Henry Howard, 1st Earl of Northampton

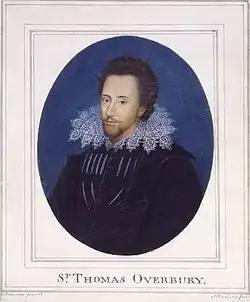
Thomas Overbury

He attached himself both to Lord Essex and to Robert Cecil, and through the influence of the latter was in 1600 again received by Elizabeth. At the close of the Queen's reign he joined with Cecil in courting James VI, the heir to the English throne who was reigning in Scotland (in fact James suggested Howard as a trusted intermediary with Cecil). James sent him a jewel with three precious stones including a ruby. Howard sent long letters of advice, which James termed "Asiatic and endless volumes". In their correspondence, Howard's identity was concealed as number "3". He had success in intriguing against Sir Walter Raleigh and other rivals. On James's accession in 1603, Howard received a multitude of favours.